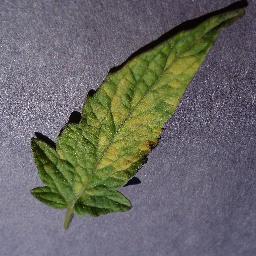
Label: Tomato___Leaf_Mold